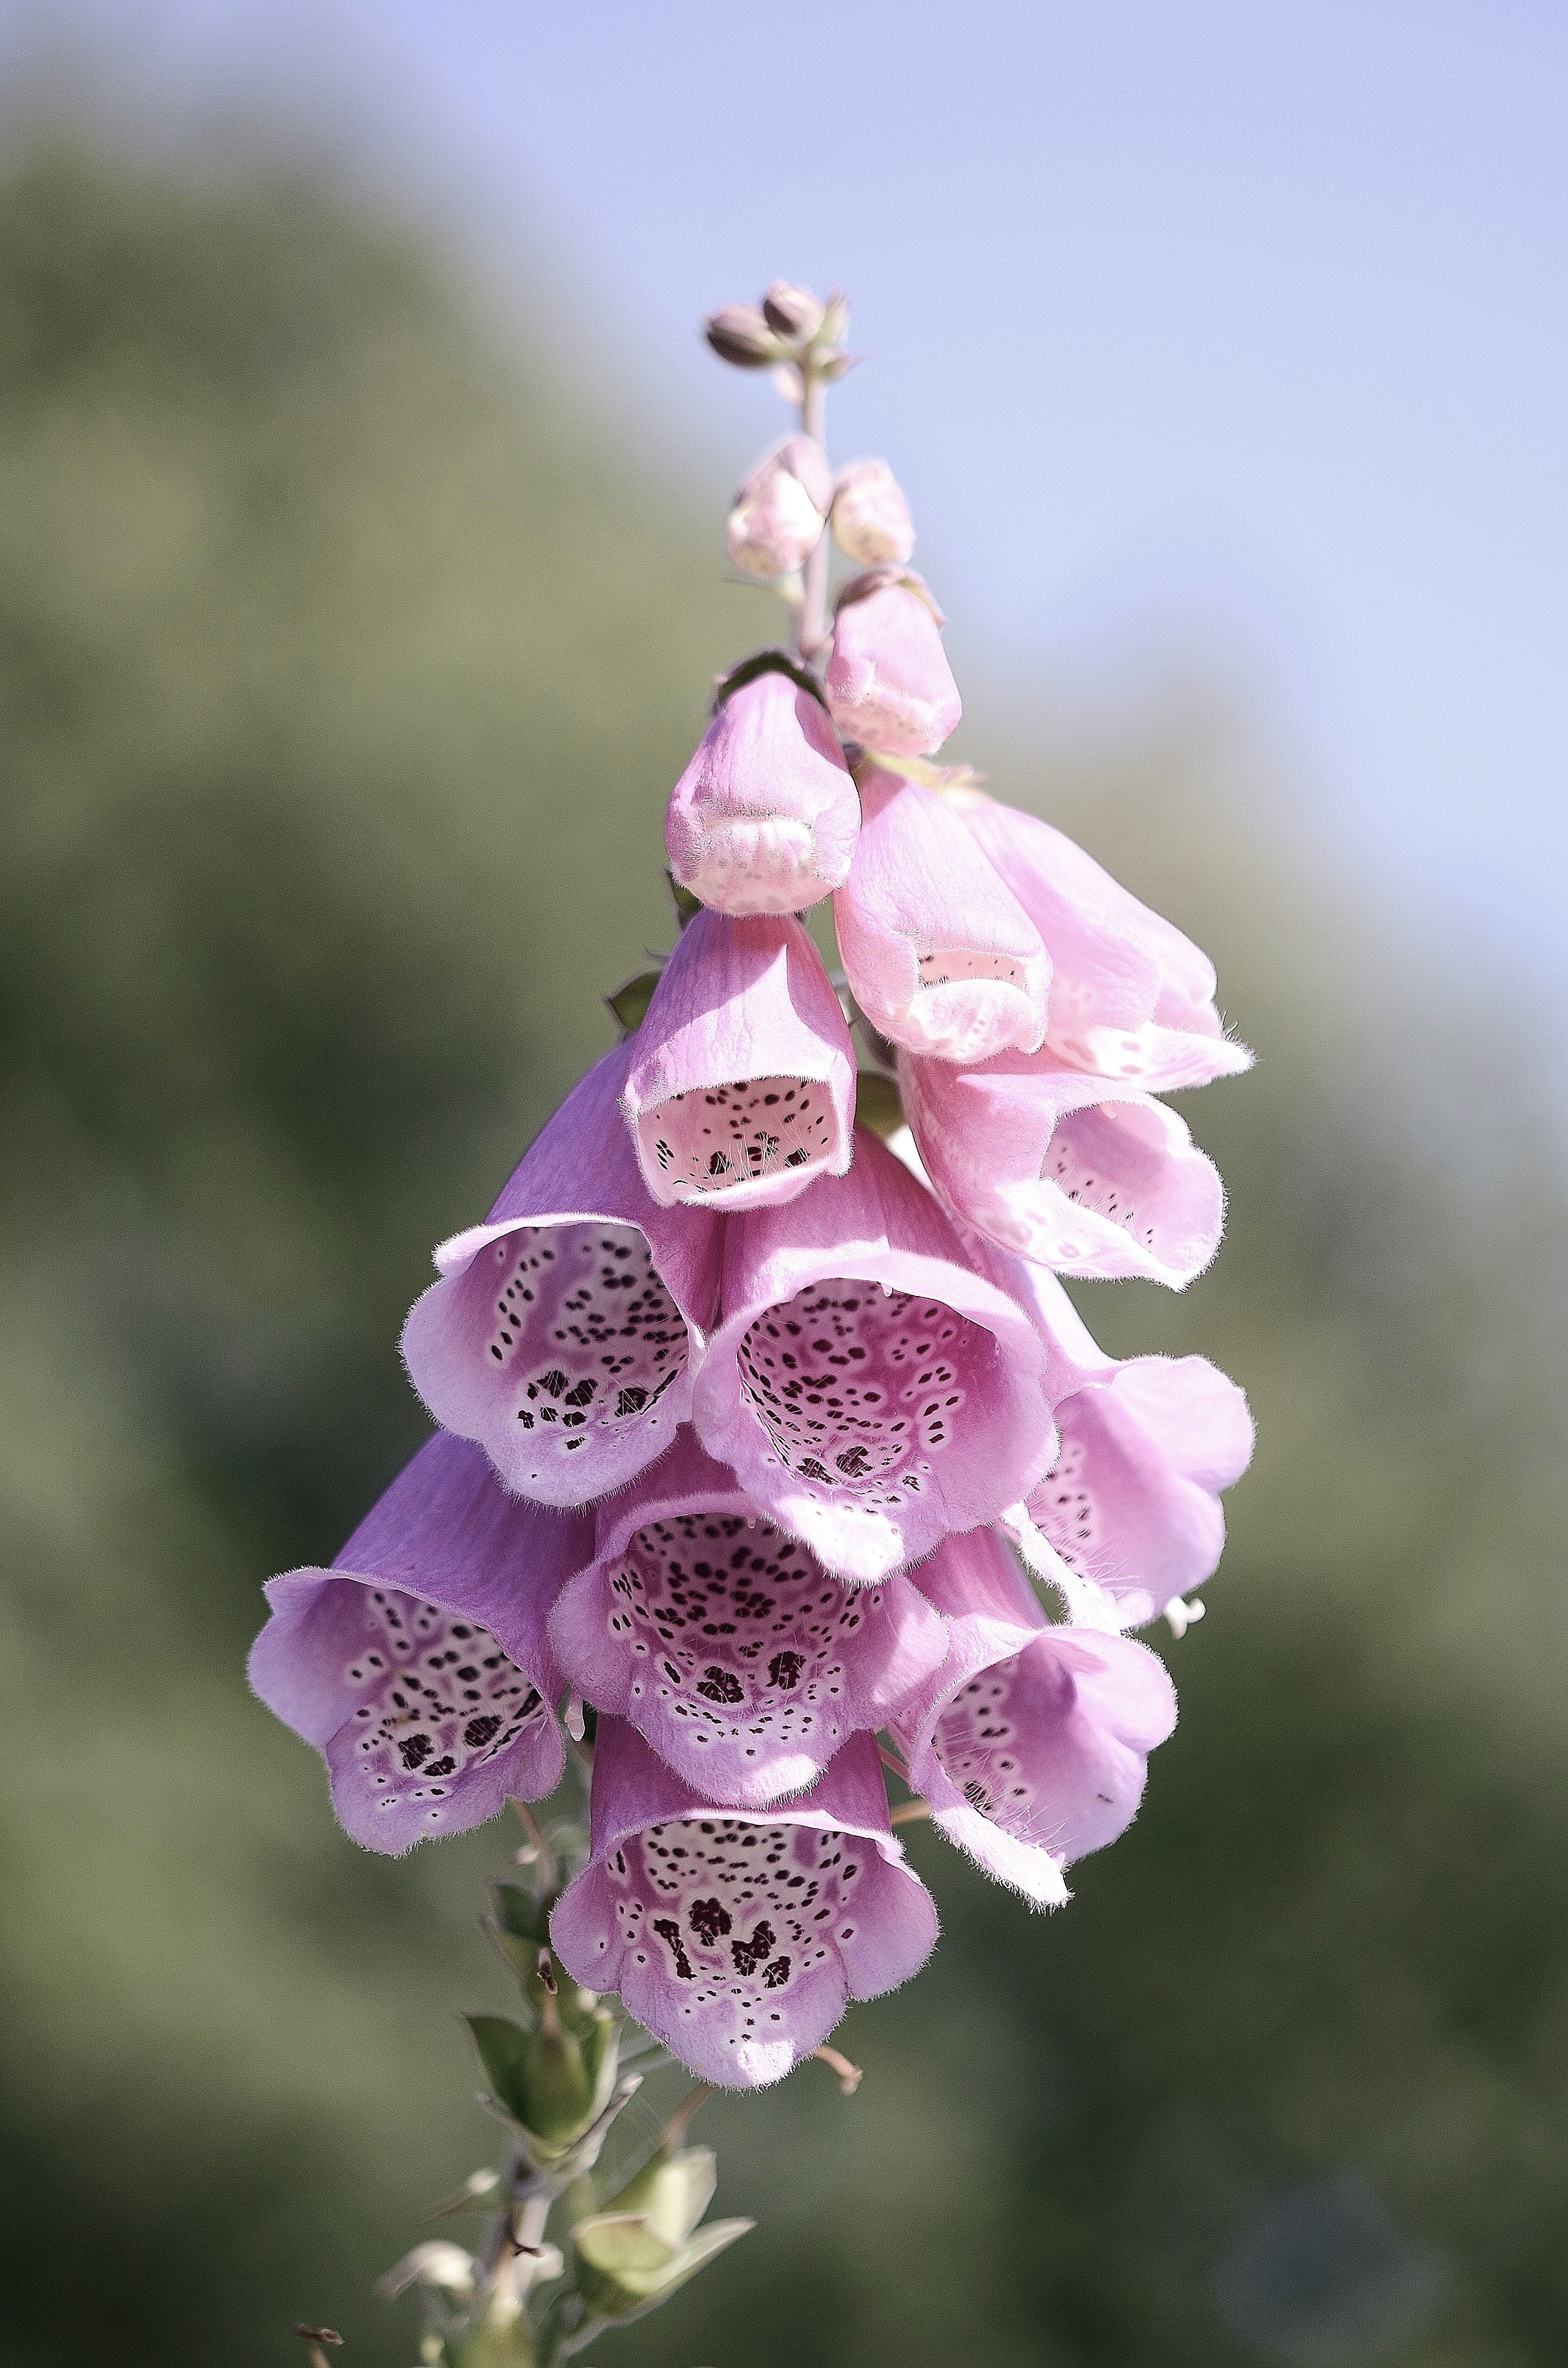
nature, blossom, plant, photography, flower, purple, petal, wildlife, wild, botany, pink, flora, wildflower, flowers, close up, wild plant, toxic, digitalis, macro photography, flowering plant, land plant